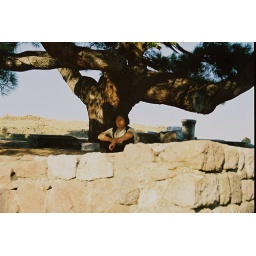
Shingo under the pine tree